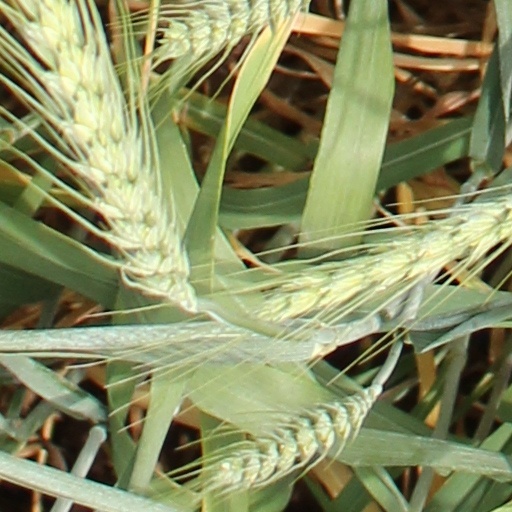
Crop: wheat